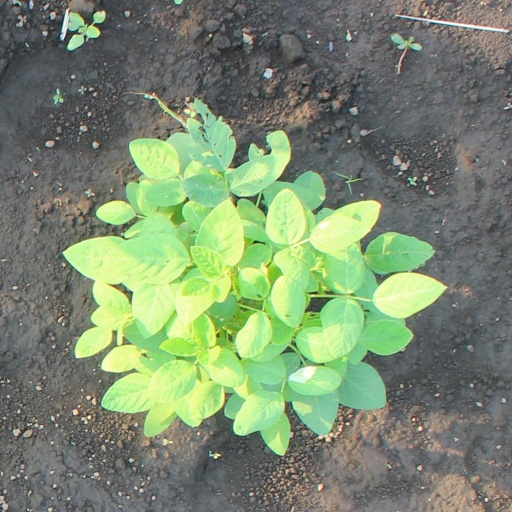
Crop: soybean